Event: Nepal Earthquake
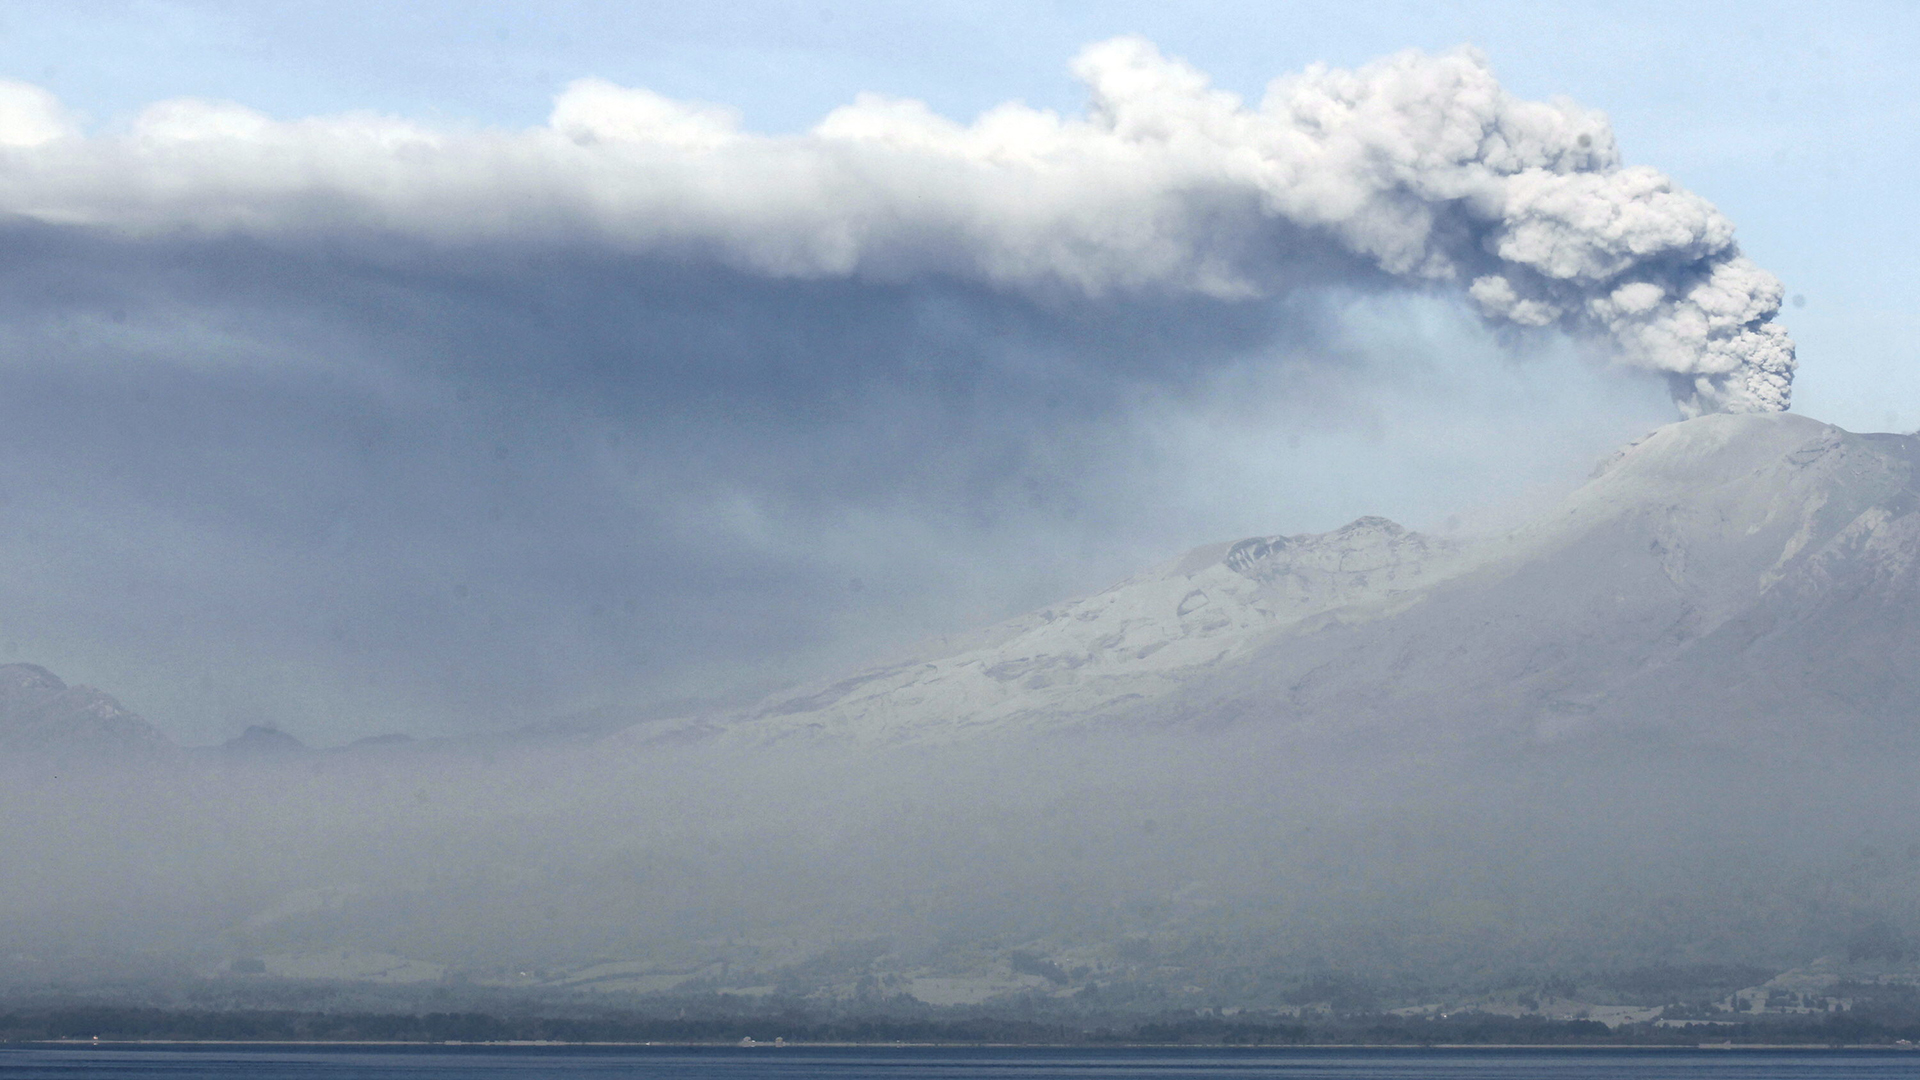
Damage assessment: no_damage